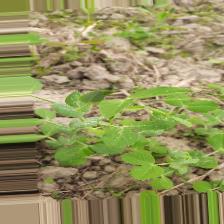
Label: Powdery Mildew